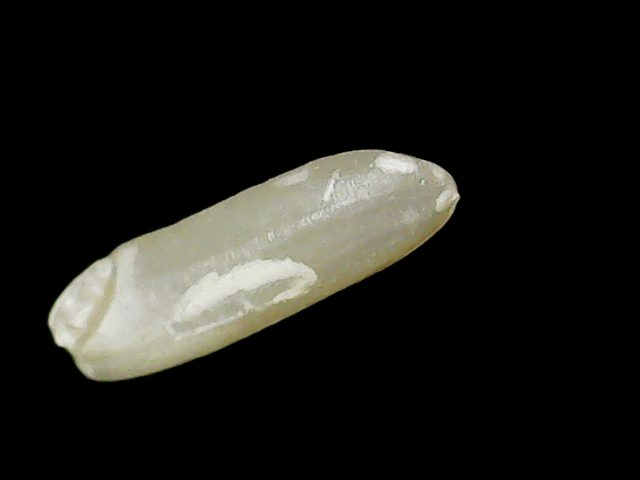
Rice variety: Binadhan7